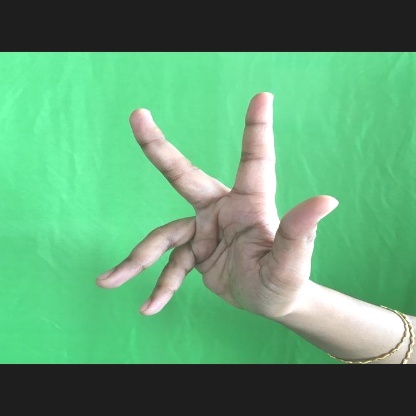
Mudra: Alapadmam